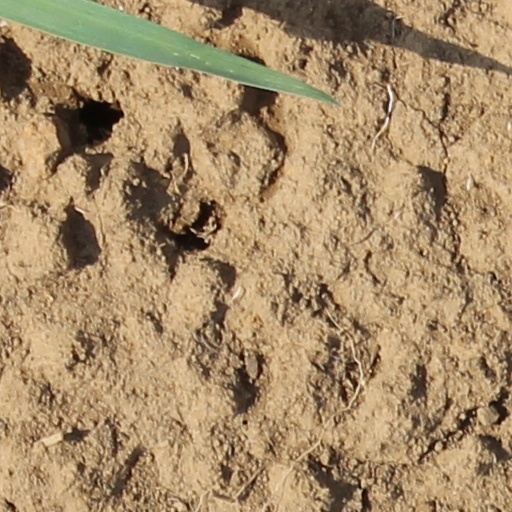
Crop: wheat